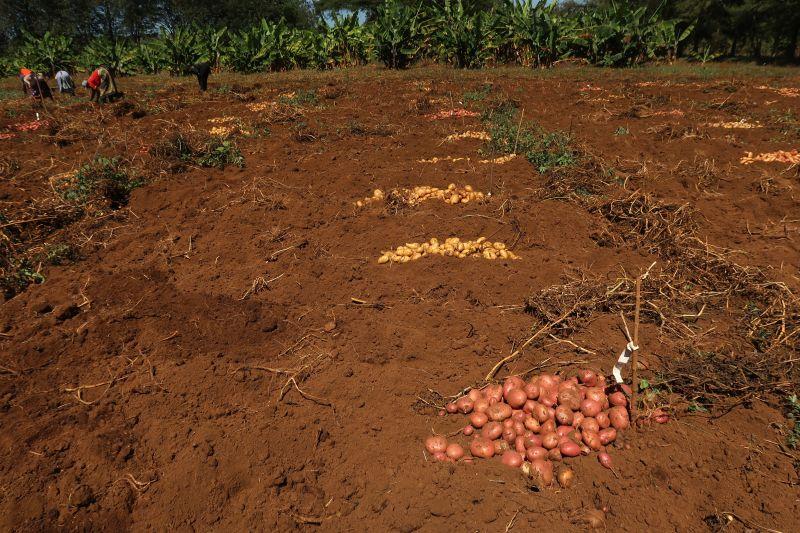
Shamba kubwa la zao la kibiashara la viazi mviringo likionekana kuvunwaa na wakulima mbalimabli wakike na wa kiume, na kuweka zao hilo tayali kwa ajili ya usafirishaji kutoka eneo hilo kwenda eneo lingine.